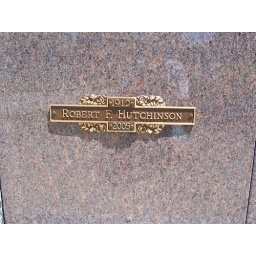
this is the son who grew up in our house